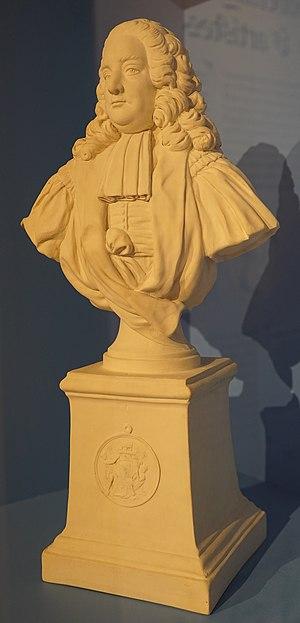
présenté lors d'une exposition temporaire au musée de Commercy.
Antoine-Martin Chaumont, marquis de La Galaizière, né le 22 janvier 1697 à Namur et mort le 3 octobre 1783 à Paris, est un magistrat et haut fonctionnaire français, connu notamment pour avoir été chancelier de Lorraine de 1737 à 1758, pendant le règne de Stanislas Leszczynski.
Cette page concerne les événements qui se sont produits au dix-huitième siècle en Lorraine.